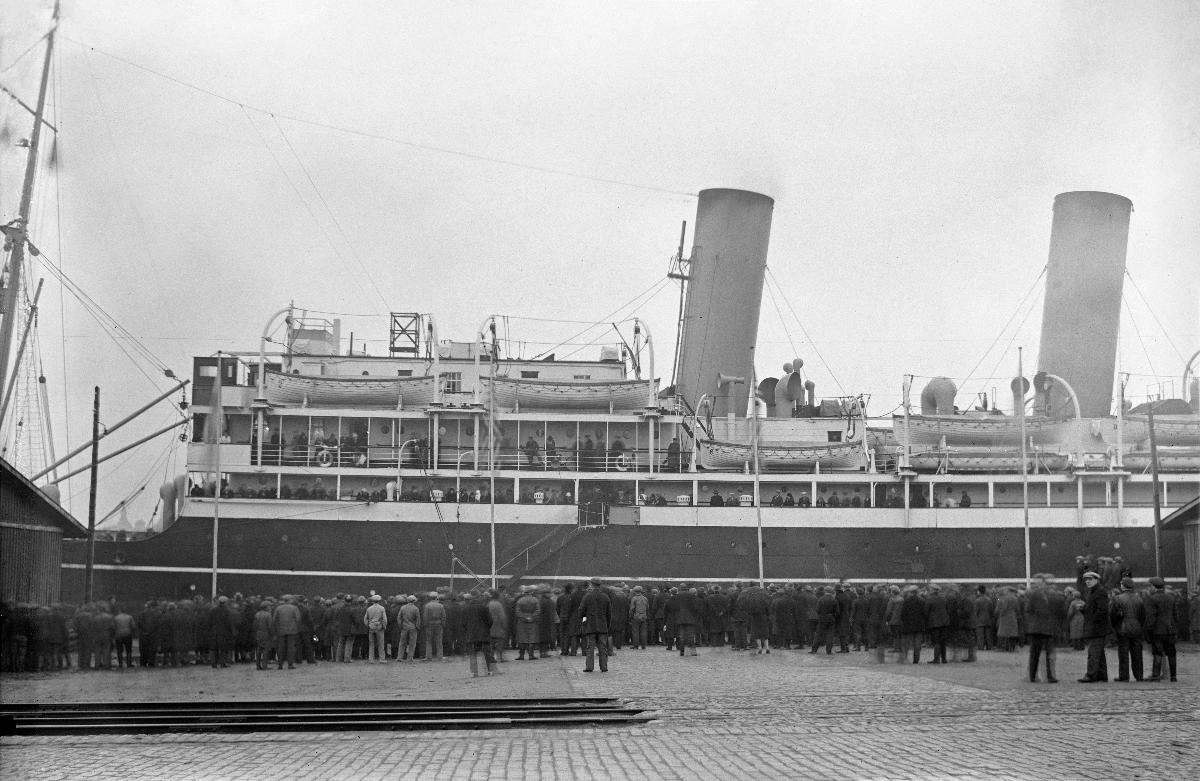
Amerikansuomalaisia Helsingissä
Amerikafinländare i Helsingfors; Finnish Americans in Helsinki
sisällön kuvaus: Amerikansuomalaisia Helsingissä 20.12.1929. S/S Estonia toi Yhdysvalloista ja Kanadasta Suomeen 90 amerikansuomalaista ja 6 Kanadasta. content description: Finnish Americans in Helsinki 20.12.1929. S/S Estonia brought 90 Finnish Americans from United States and 6 from Canada. innehållsbeskrivning: Amerikafinländare i Helsingfors 20.12.1929. S/S Estonia hämtade 90 amerikafinländare från Förenta staterna och 6 från Kanada.
Kuvaaja: Sundström, Hugo, kuvaaja
Vuosi: 1929
Paikka: Suomi, Uusimaa, Helsinki
Aiheet: ihmiset; siirtolaiset; amerikansuomalaiset; satamat; alukset; människor; emigranter; amerika-emigranter; hamn; skepp; båt; people; immigrants; harbour; ship; HBL; migrants; Finnish Americans; harbours; watercrafts; människor (släkte); migranter; amerikafinländare; hamnar; farkoster